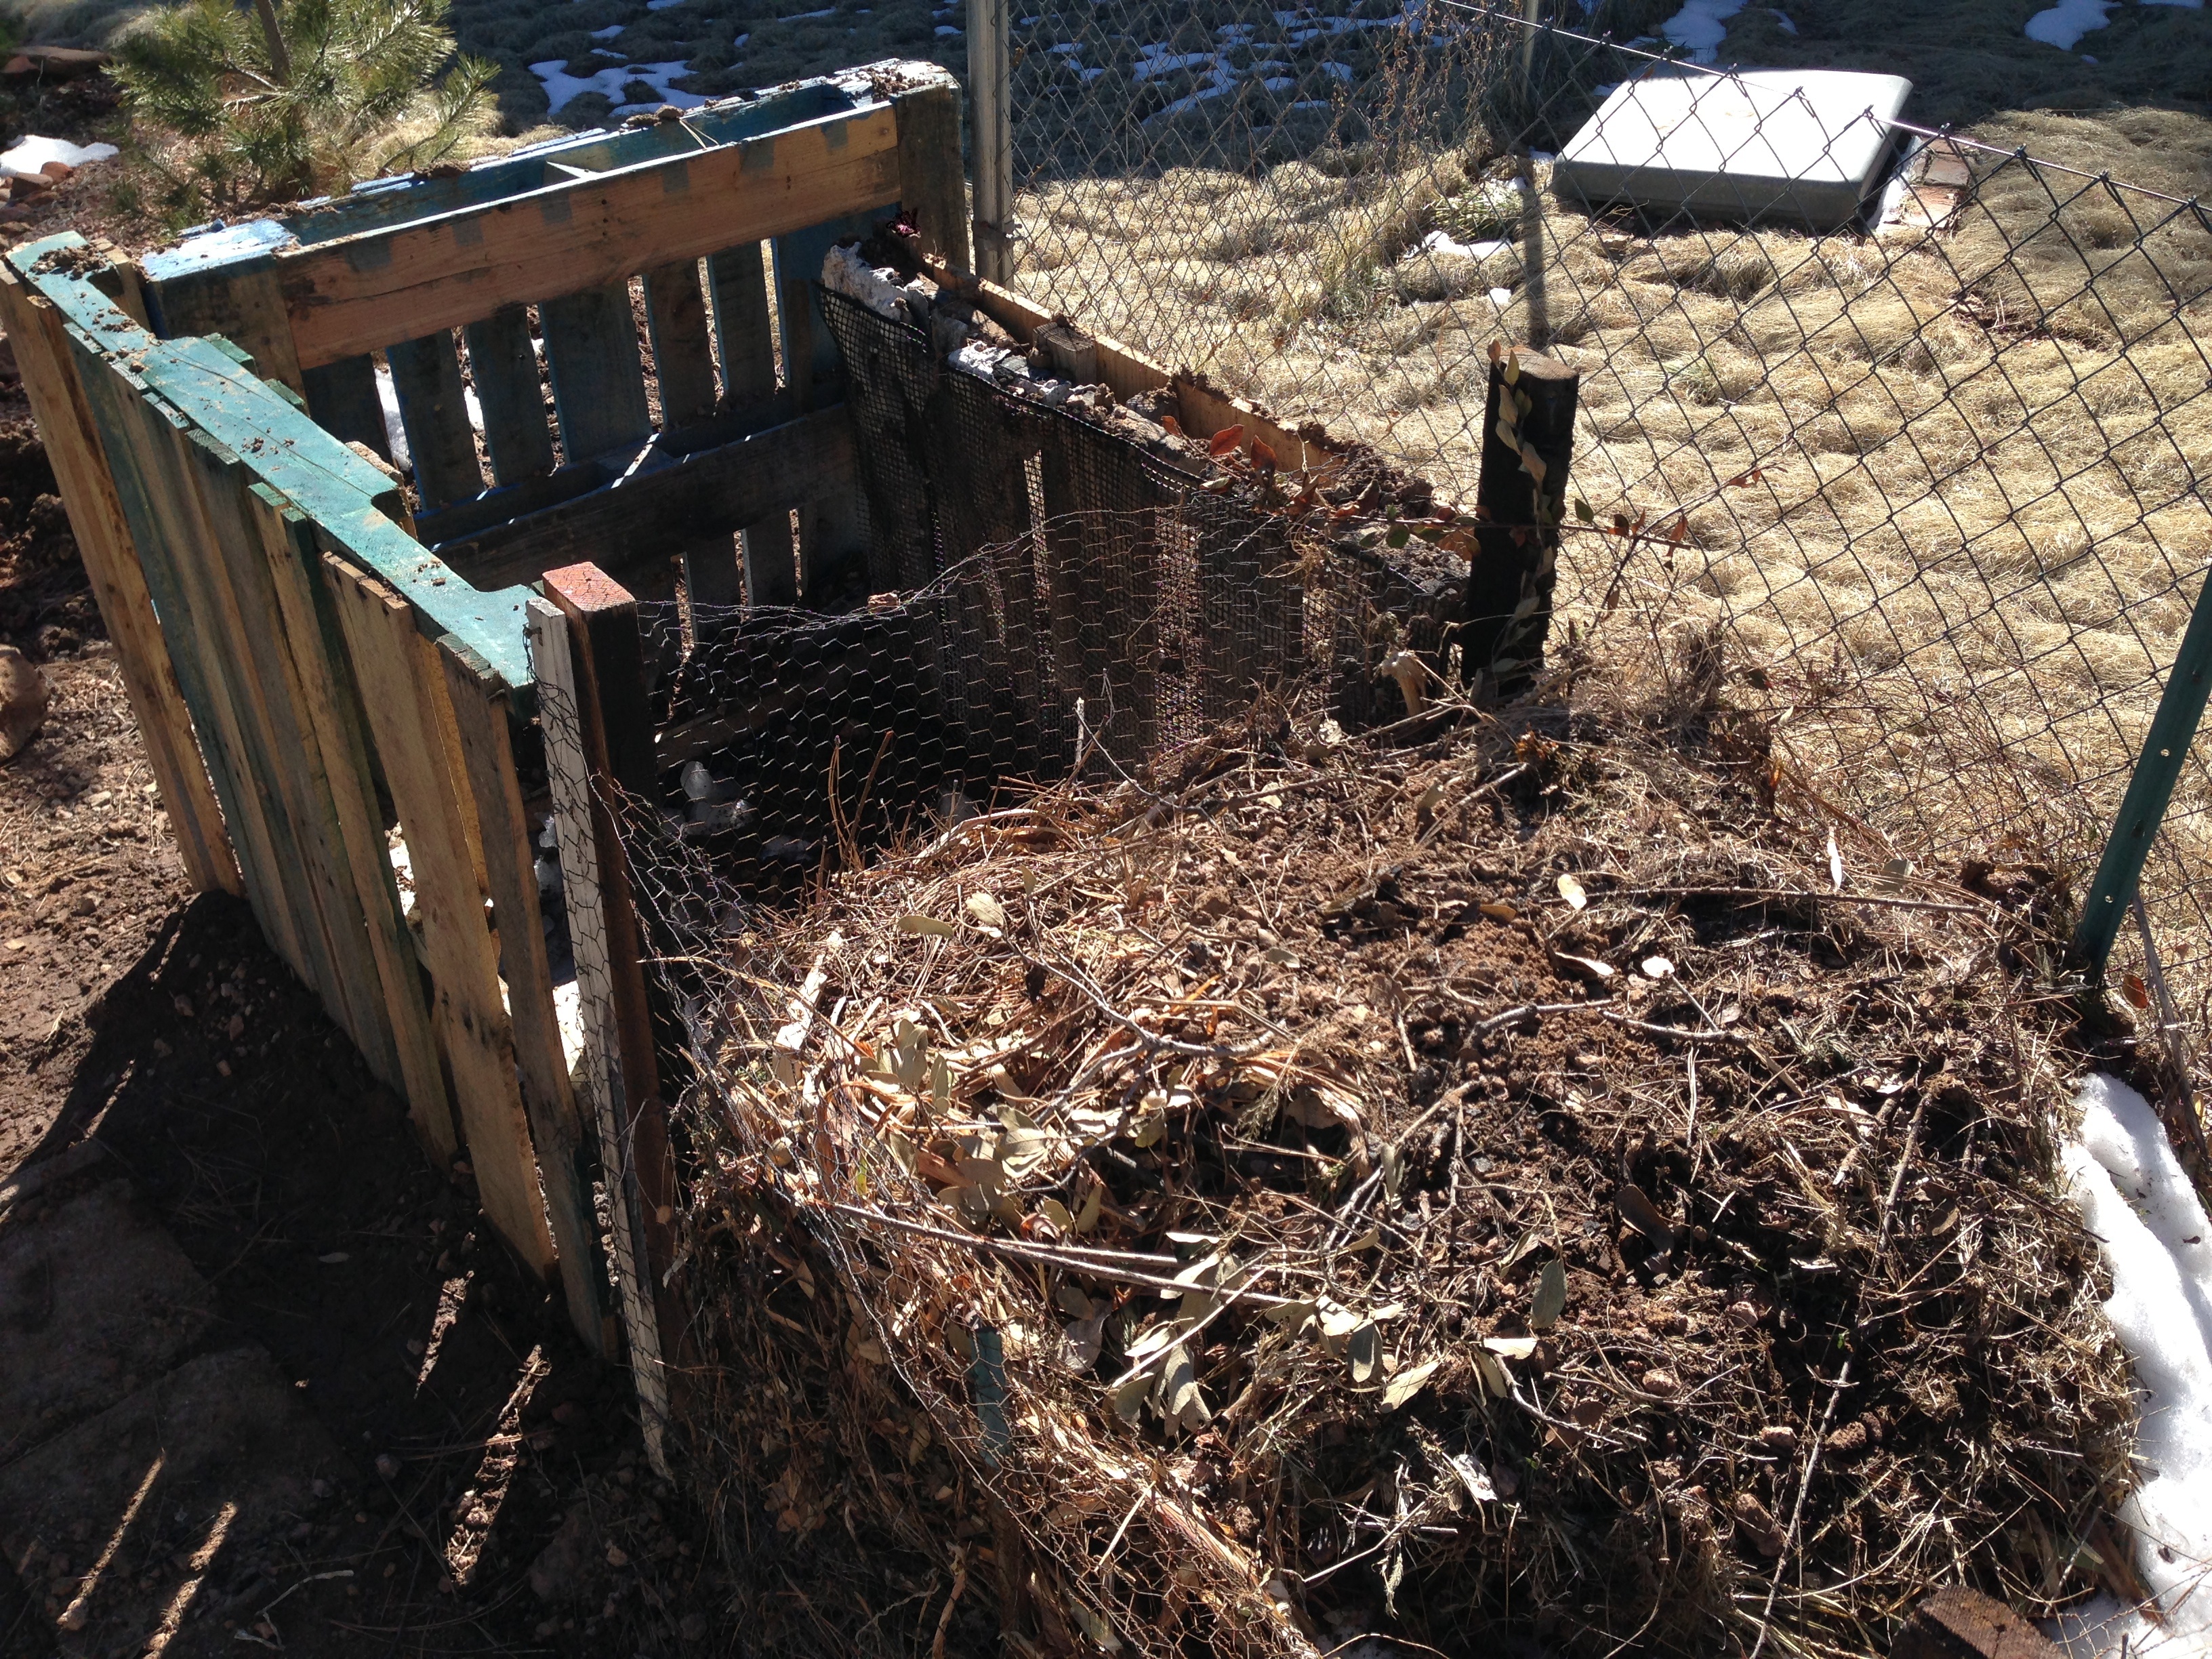
soil, agriculture, compost